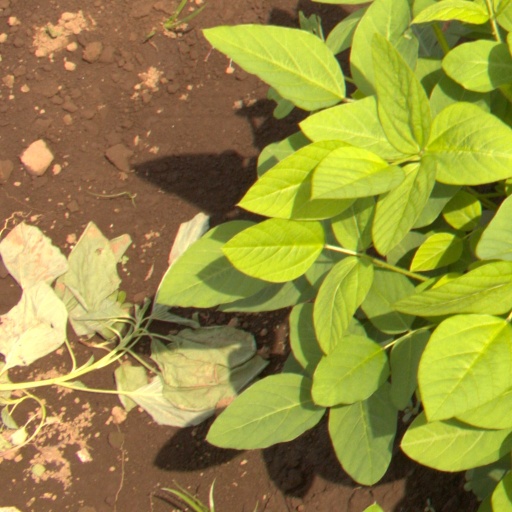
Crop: soybean